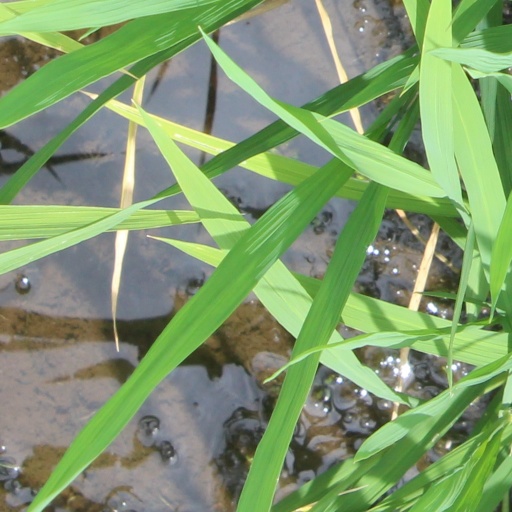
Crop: rice